Joyce Byers

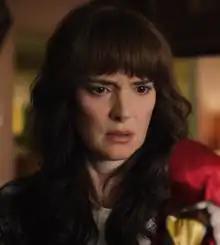
Winona Ryder as Joyce Byers in season 4 (2022)

Joyce Byers (née Maldonado) is a fictional character from the Netflix science fiction horror drama television series "Stranger Things" and is played by Winona Ryder. She is portrayed as a resilient and fiercely protective mother to her son Will, who mysteriously disappears in the town of Hawkins, Indiana in season one. Joyce is characterized as a determined, resourceful, and deeply emotional person, willing to go to great lengths to find her son, even if it means confronting supernatural forces. Throughout the series, she demonstrates immense strength in the face of adversity, making her a beloved and memorable character.